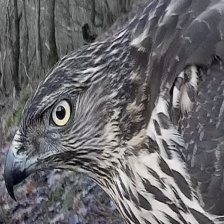
Species: NORTHERN GOSHAWK
Scientific name: ACCIPITER GENTILIS